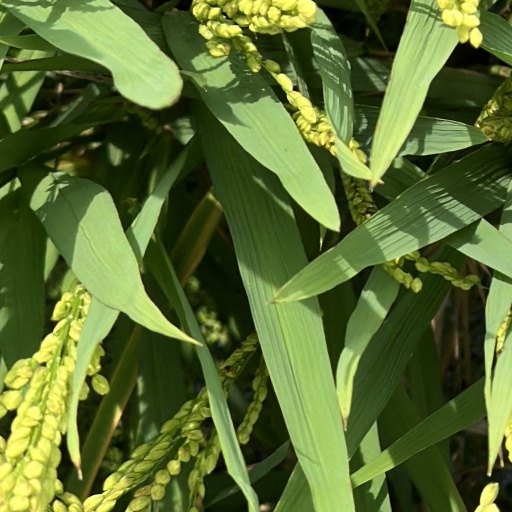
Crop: rice